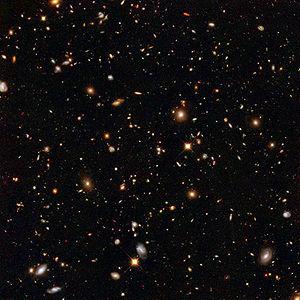
La caméra et spectromètre NICMOS fonctionnant dans l'infrarouge proche a été mise en place en 1997 sur le satellite Hubble par l'équipage de la mission STS-82. Elle est utilisée pour observer les objets très lointains et en déterminer le spectre électromagnétique. Cet instrument ne fonctionne plus et les tentatives de réparation à distance ont été abandonnées à la suite d'une consultation de la communauté des utilisateurs car la fonctionnalité peut être prise en charge par la caméra à large champ WFC3.